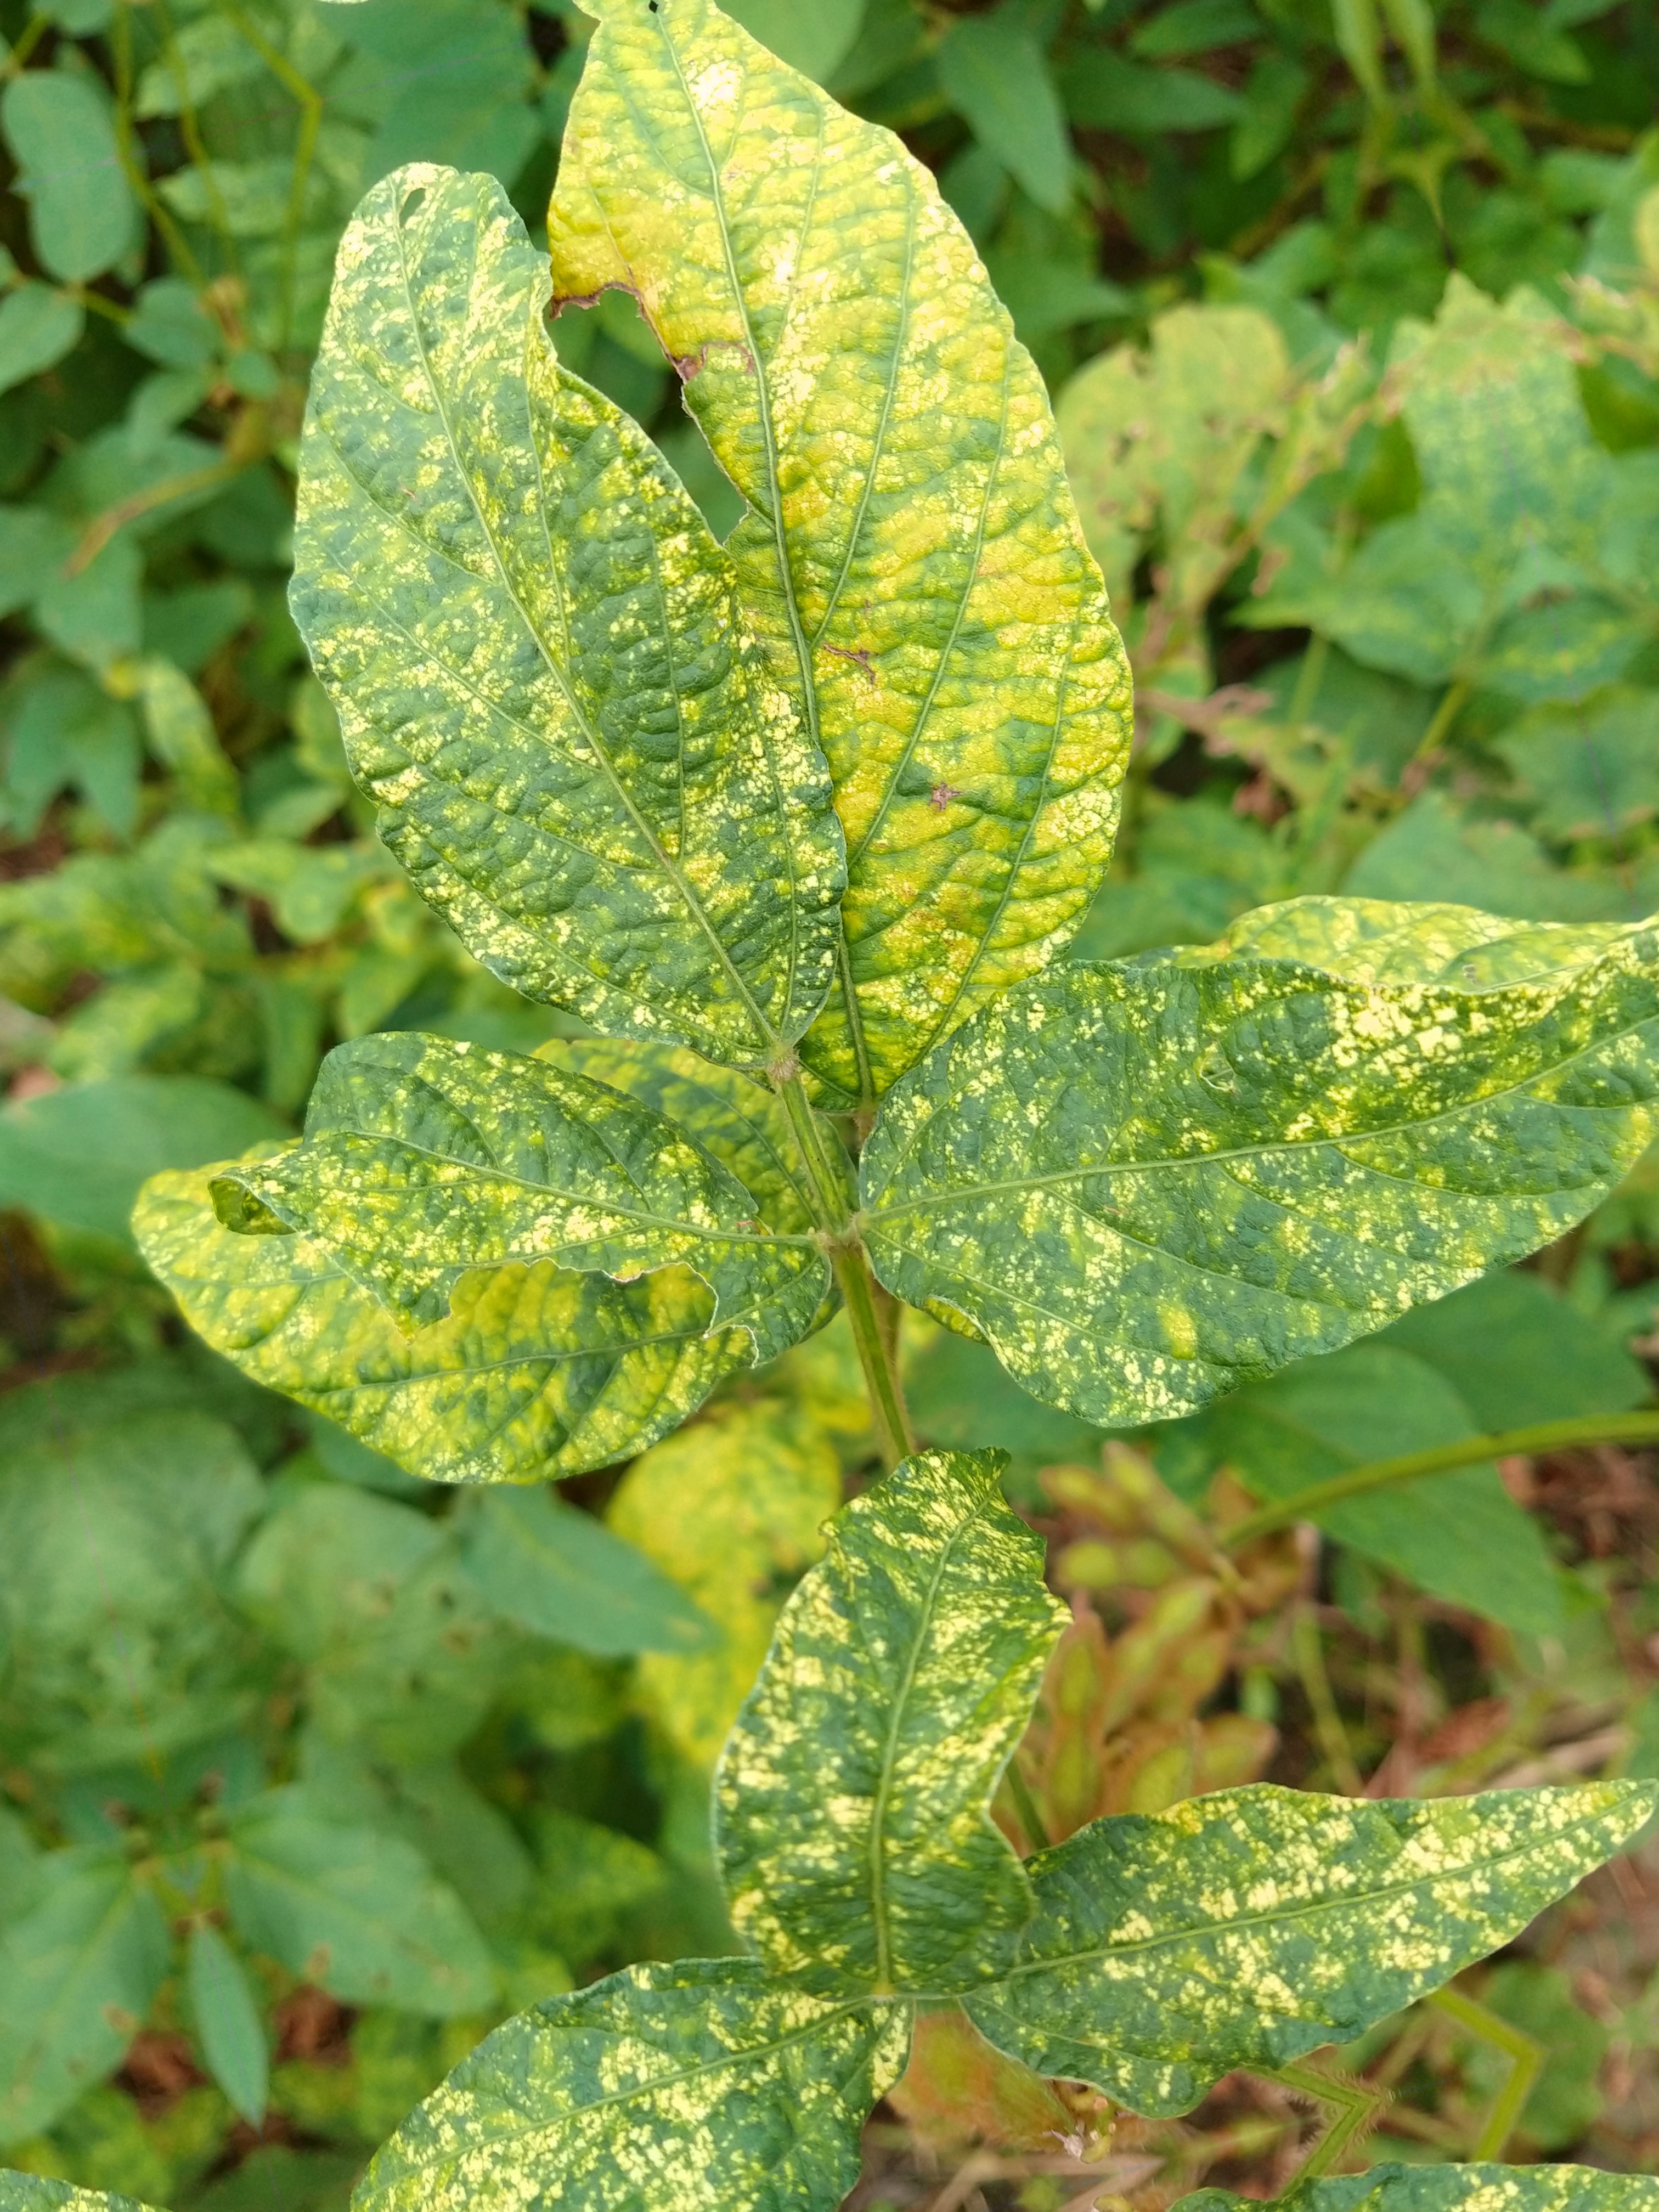
Label: Disease